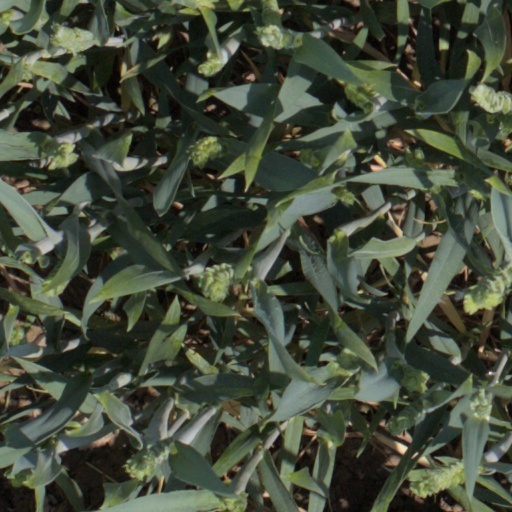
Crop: wheat